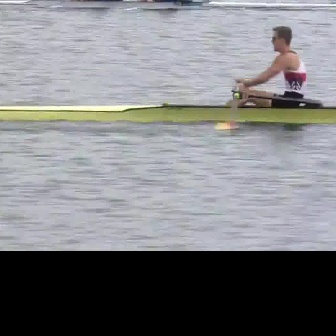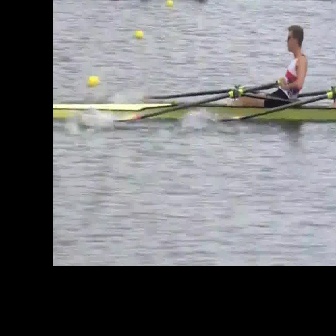
  Please identify the target specified by the bounding box [215,23,306,114] in the first image and locate it in the second image. Return the coordinates in [x_min,y_min,x_max,y_max] format.
Answer: [220,23,307,110]